Neal Gabler

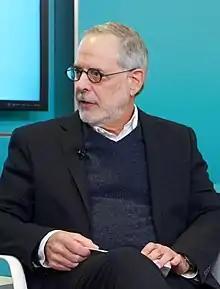
Gabler in 2017

Gabler graduated from Lane Tech High School in Chicago, Illinois, class of 1967, and was inducted into the National Honor Society. He graduated "summa cum laude" from the University of Michigan and holds advanced degrees in both film and American culture.